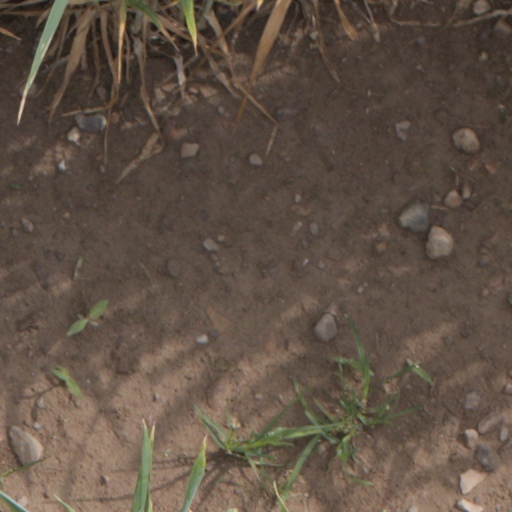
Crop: wheat